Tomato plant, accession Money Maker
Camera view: vertical (180 deg); turntable rotation: 210 degrees
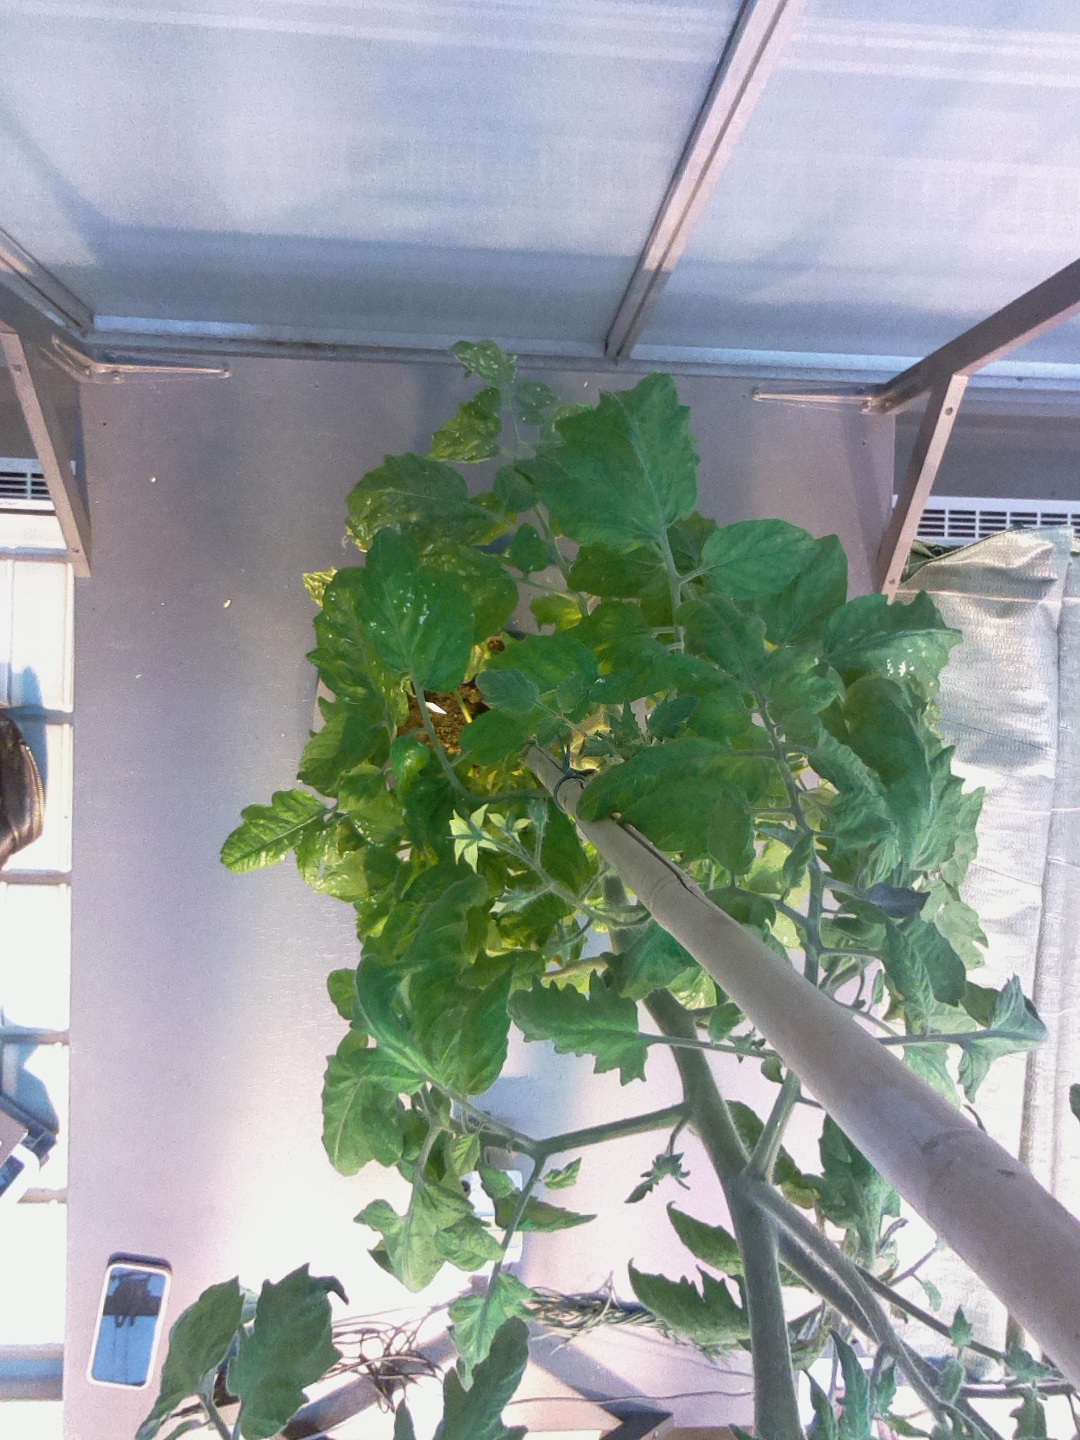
BBCH growth stage 68: Full flowering, 80%-90% of flowers open, more petals falling